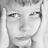
Emotion: sad